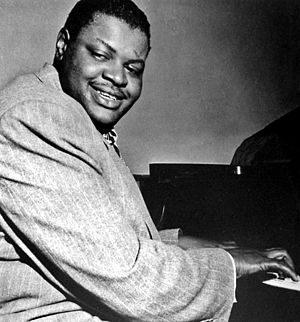
Døde i 2007 / December
Døde i 2007 er en liste over notable personer, der er afgået ved døden i 2007.